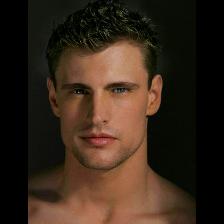
Label: Human